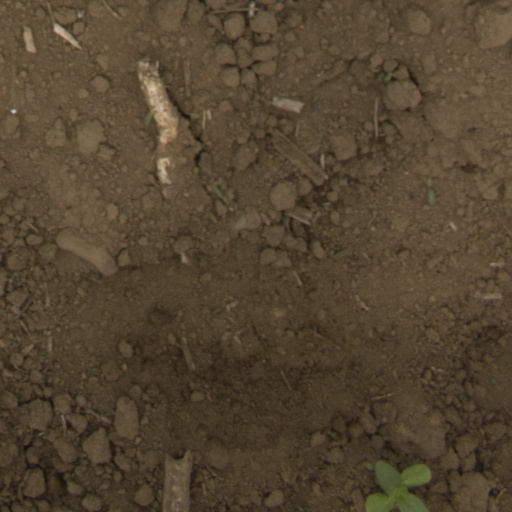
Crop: Jerusalem artichoke